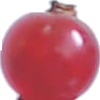
Label: redcurrant